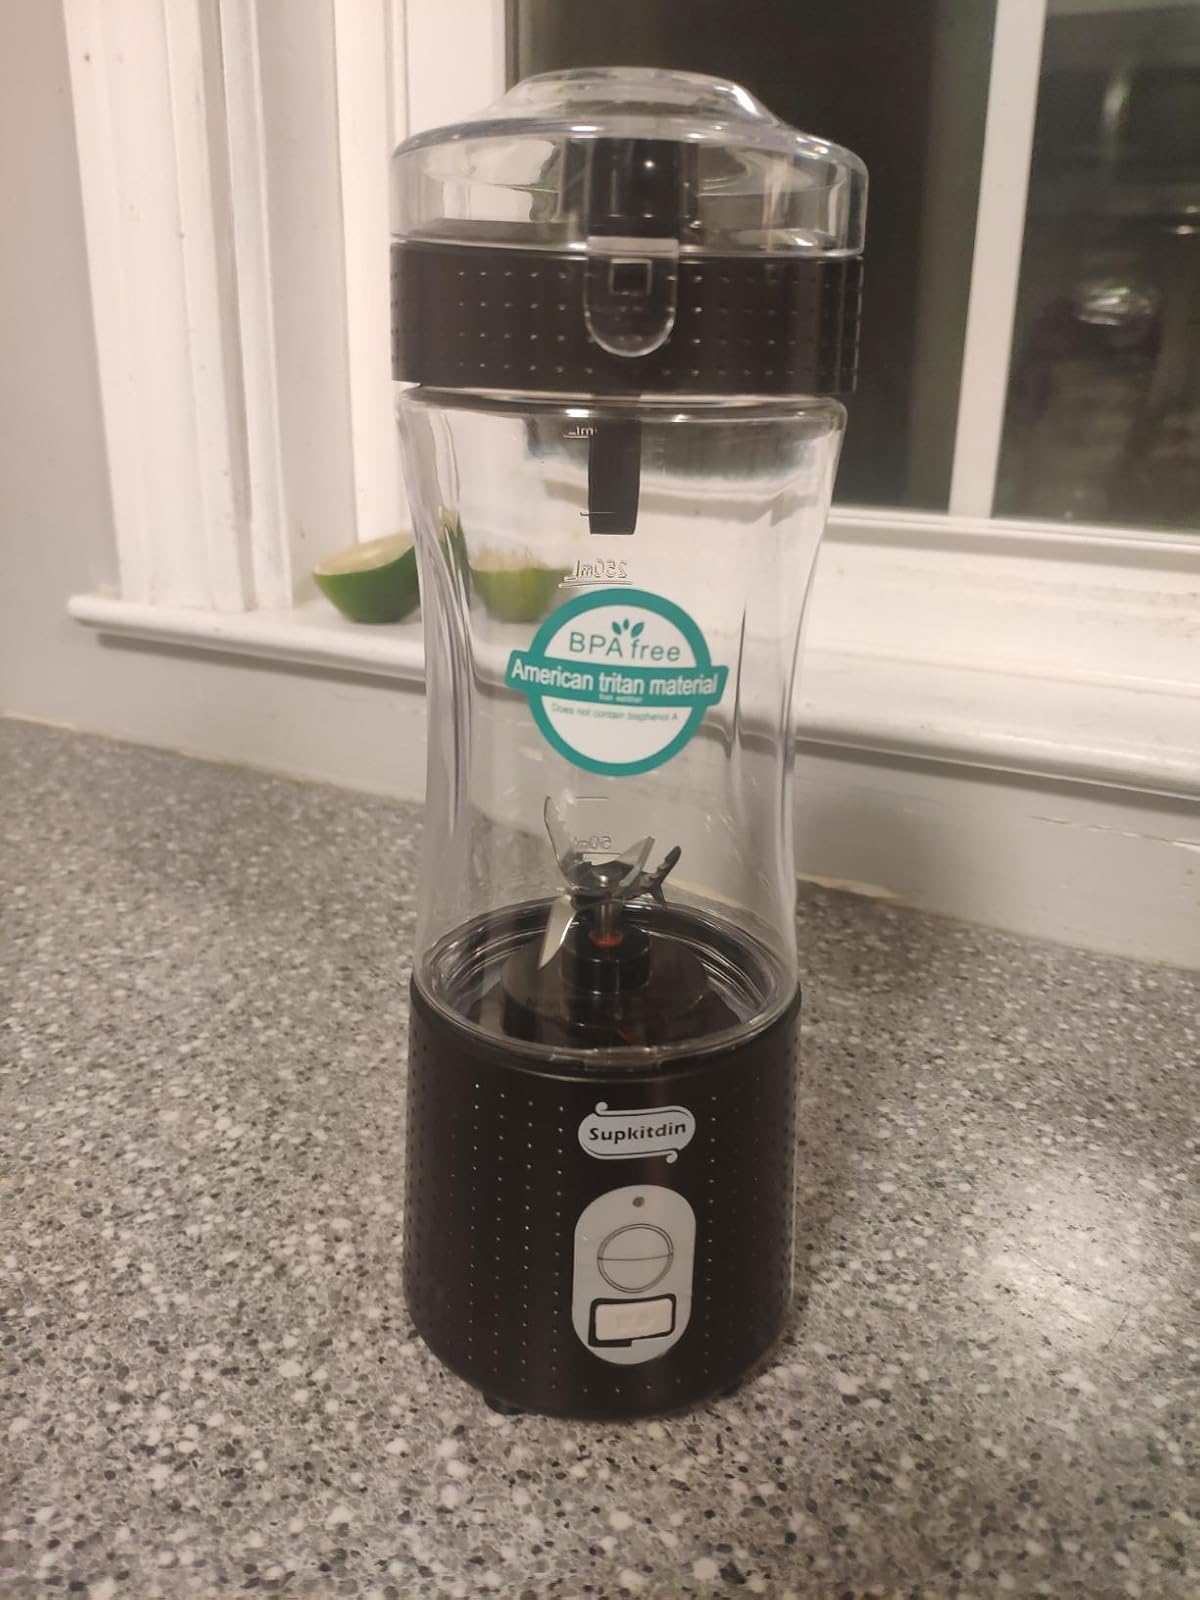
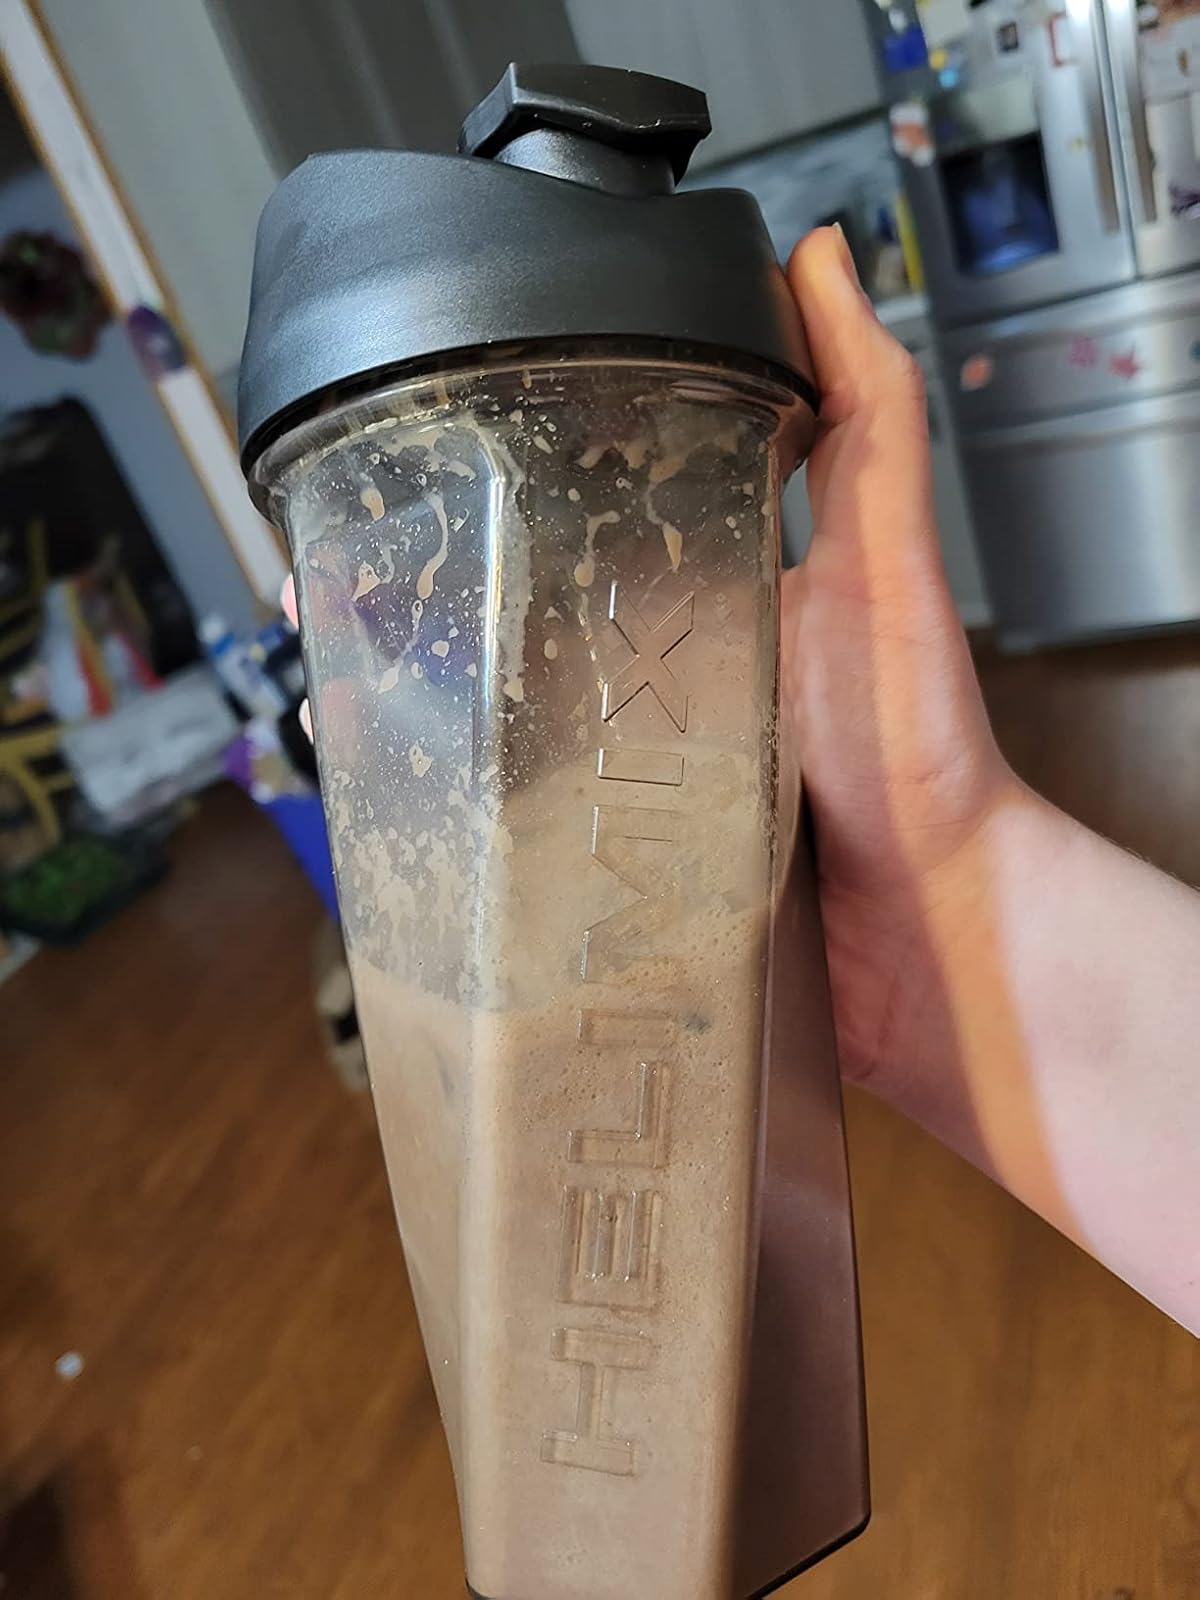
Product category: items_blender
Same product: no